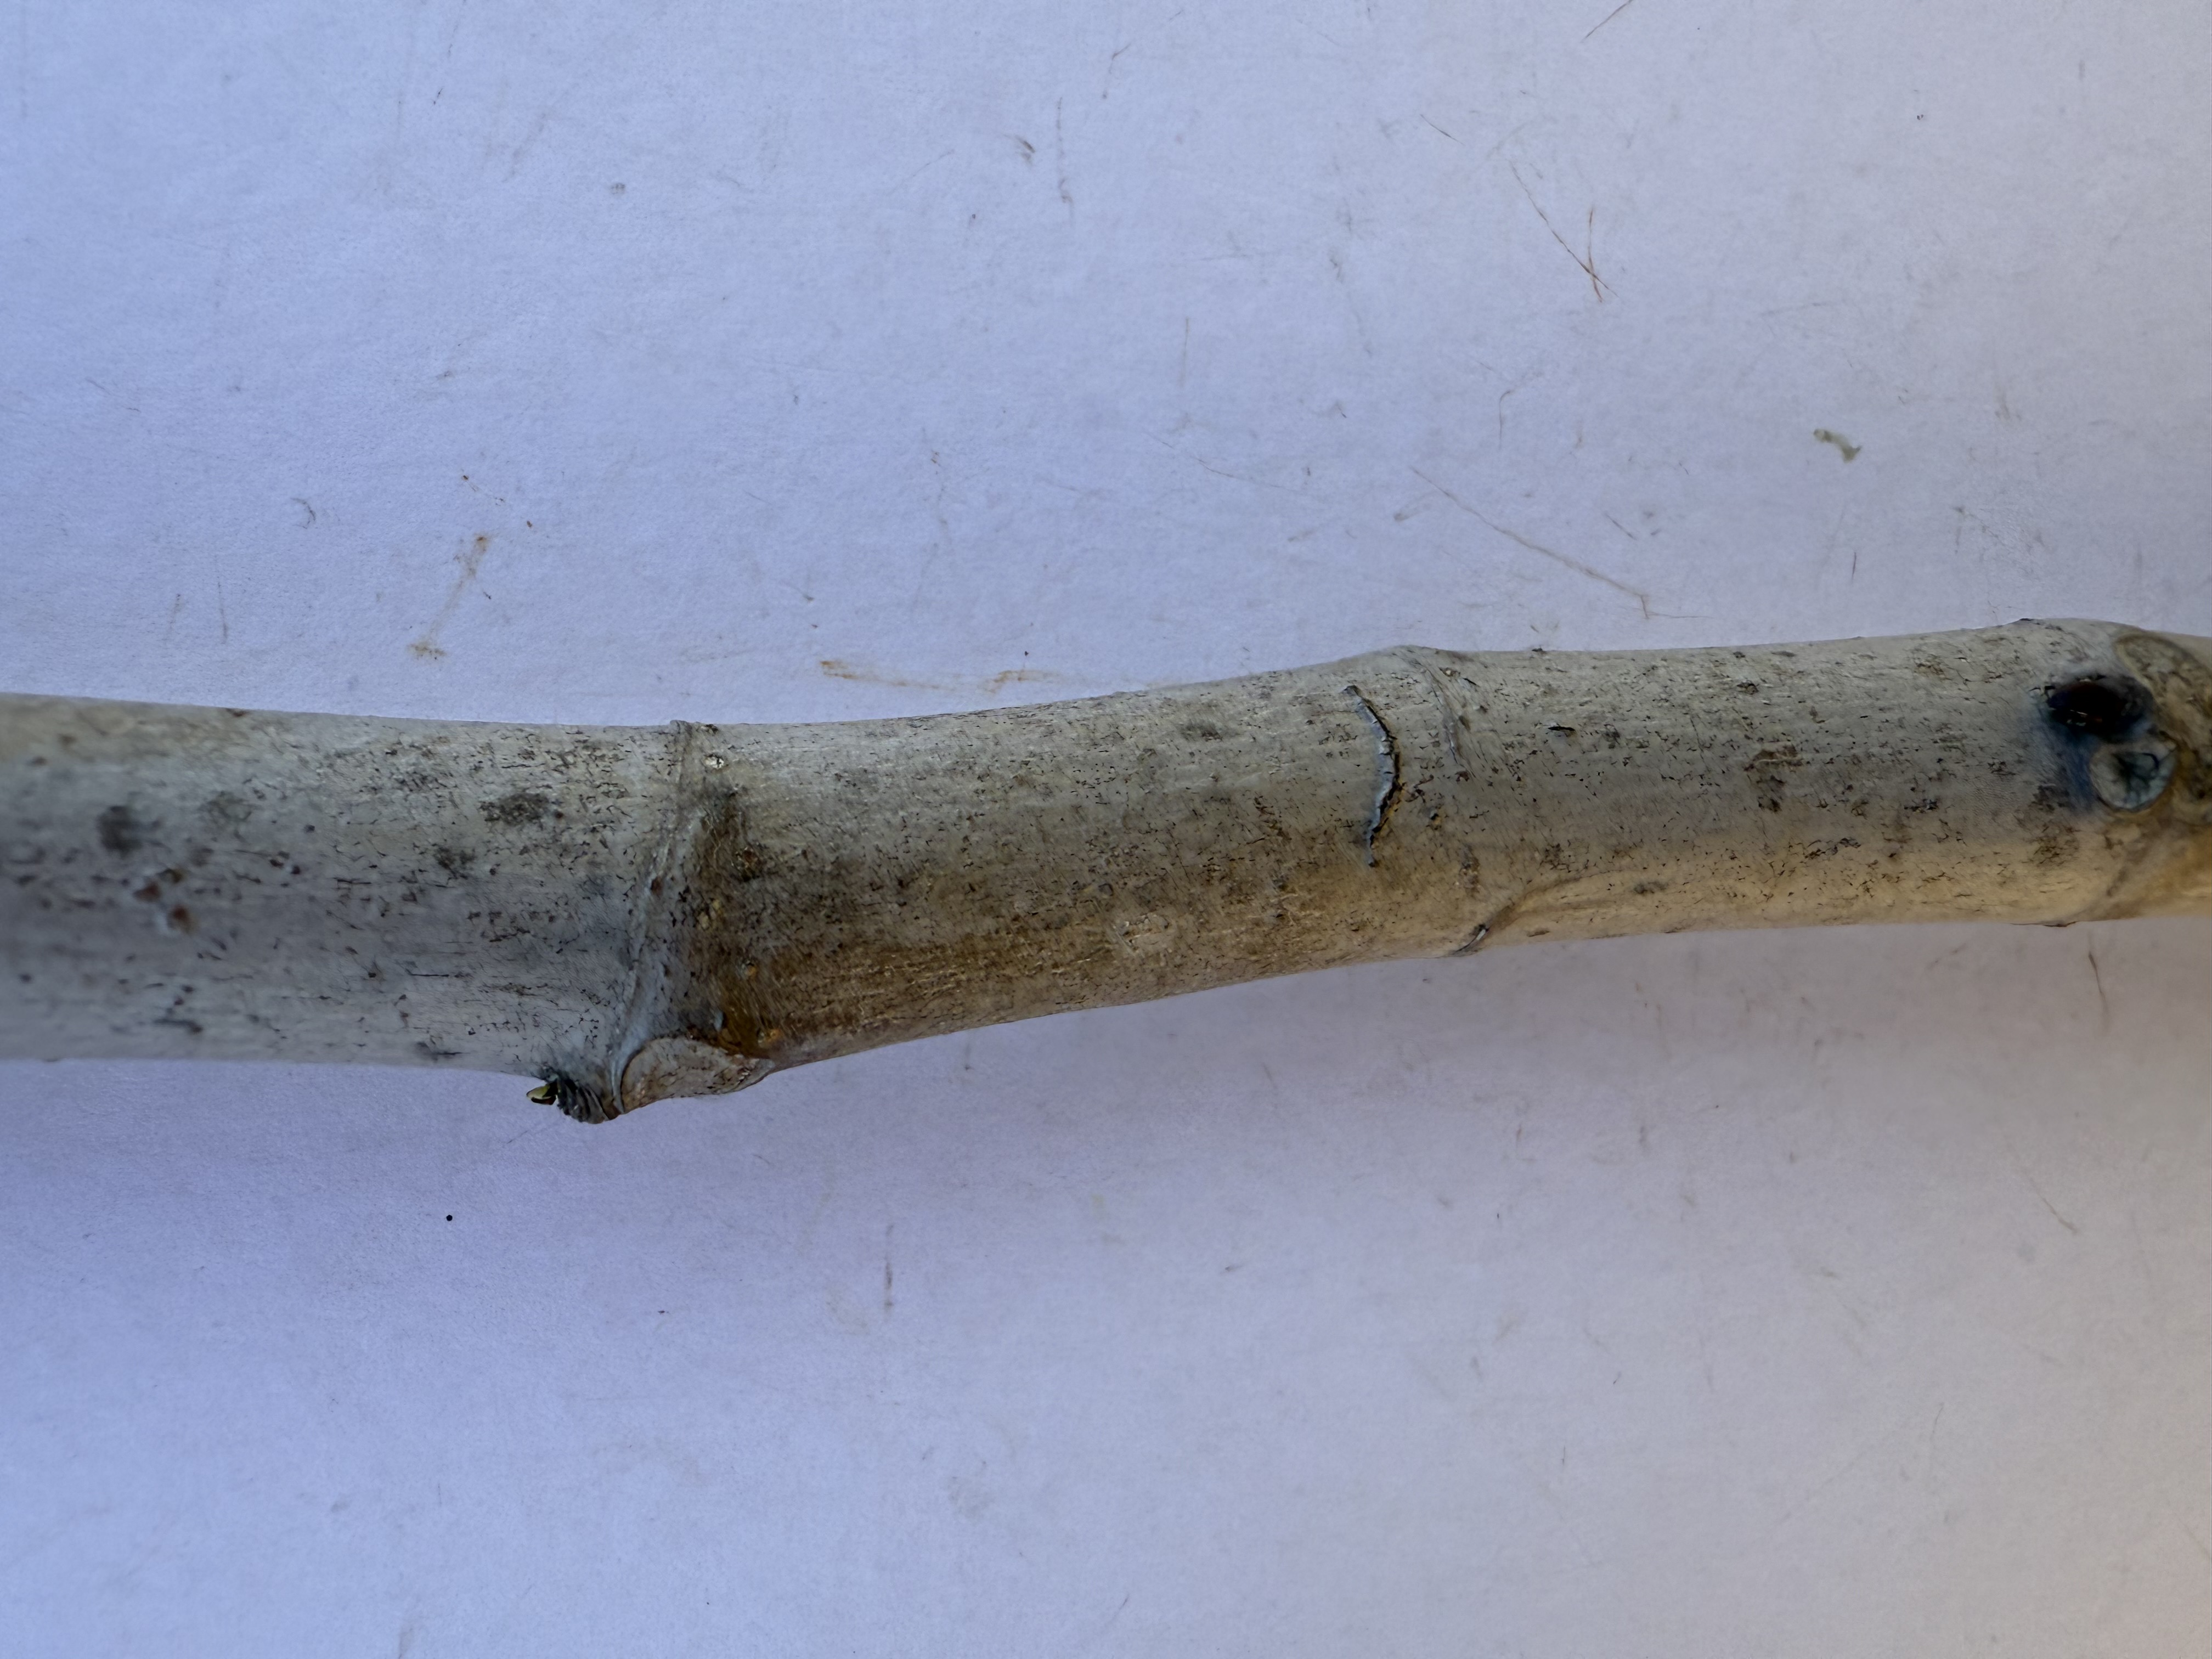
Variety: Bardacik Fig